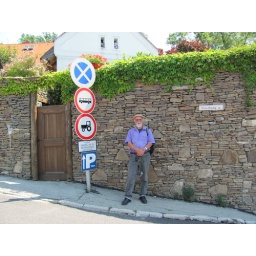
Steve in front of lovely rock wall